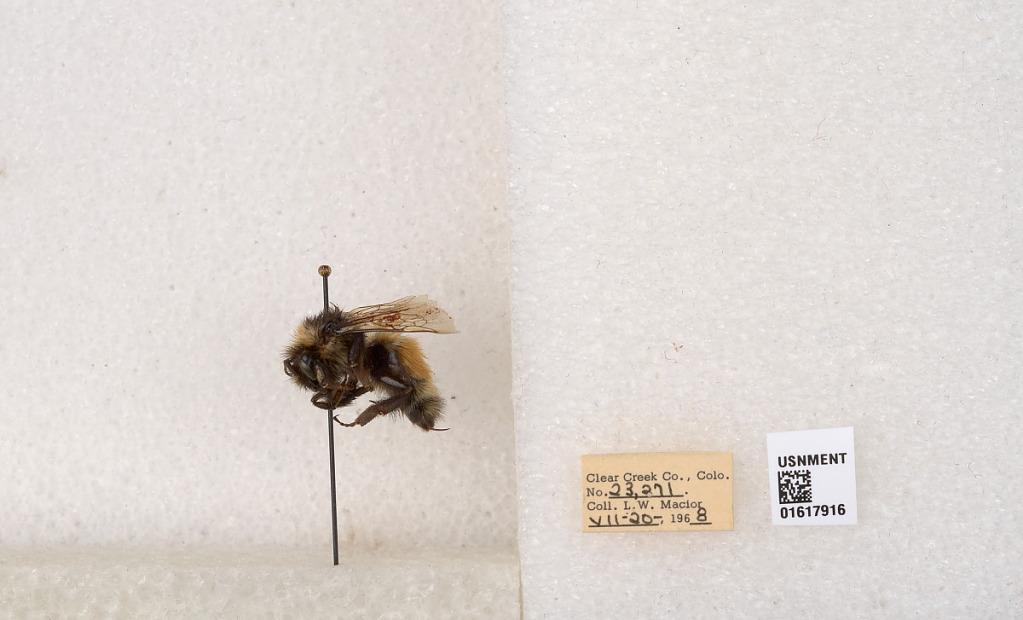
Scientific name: Bombus (Pyrobombus) sylvicola Kirby
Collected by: L. Macior
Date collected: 1968-7-20
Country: United States
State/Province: Colorado
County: Clear Creek
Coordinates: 39.6891, -105.644